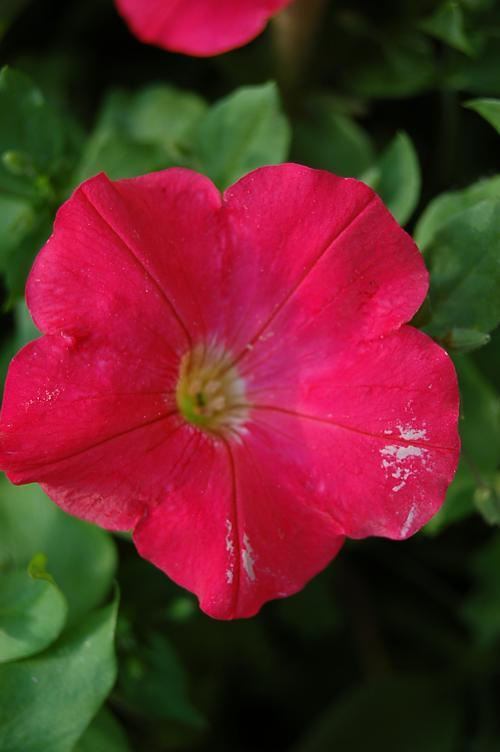
Label: petunia